Danielle Lloyd

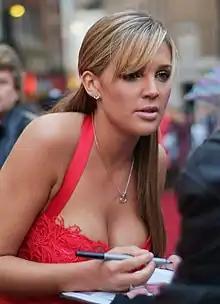
Lloyd in 2007

Danielle Lloyd (formerly O'Hara; born 16 December 1983) is an English model and beauty pageant titleholder who was crowned Miss England 2004 and Miss Great Britain 2006. Lloyd first rose to prominence when she was stripped of her Miss Great Britain title after posing nude in the December 2006 edition of "Playboy" magazine. Her Miss Great Britain title was reinstated in 2010.